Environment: real
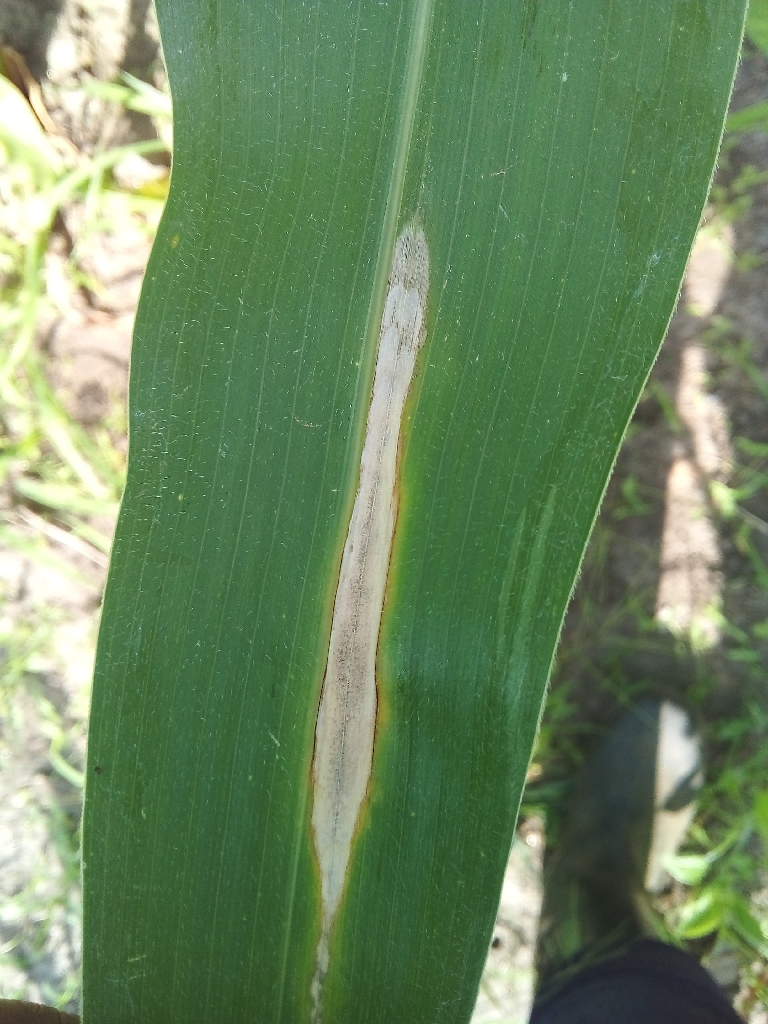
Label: northern_corn_leaf_blight